Metro Atlantic Athletic Conference

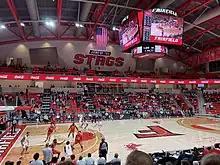
MAAC men’s basketball game between Marist College and Fairfield University

Competition in men's and women's basketball began in the 1981–1982 season. In 1982, Saint Peter's was the first women's team to represent the MAAC in the NCAA women's basketball tournament. In 1984, the MAAC received an automatic bid to the NCAA men's basketball tournament, where Iona was the first team to represent the MAAC on the men's side.